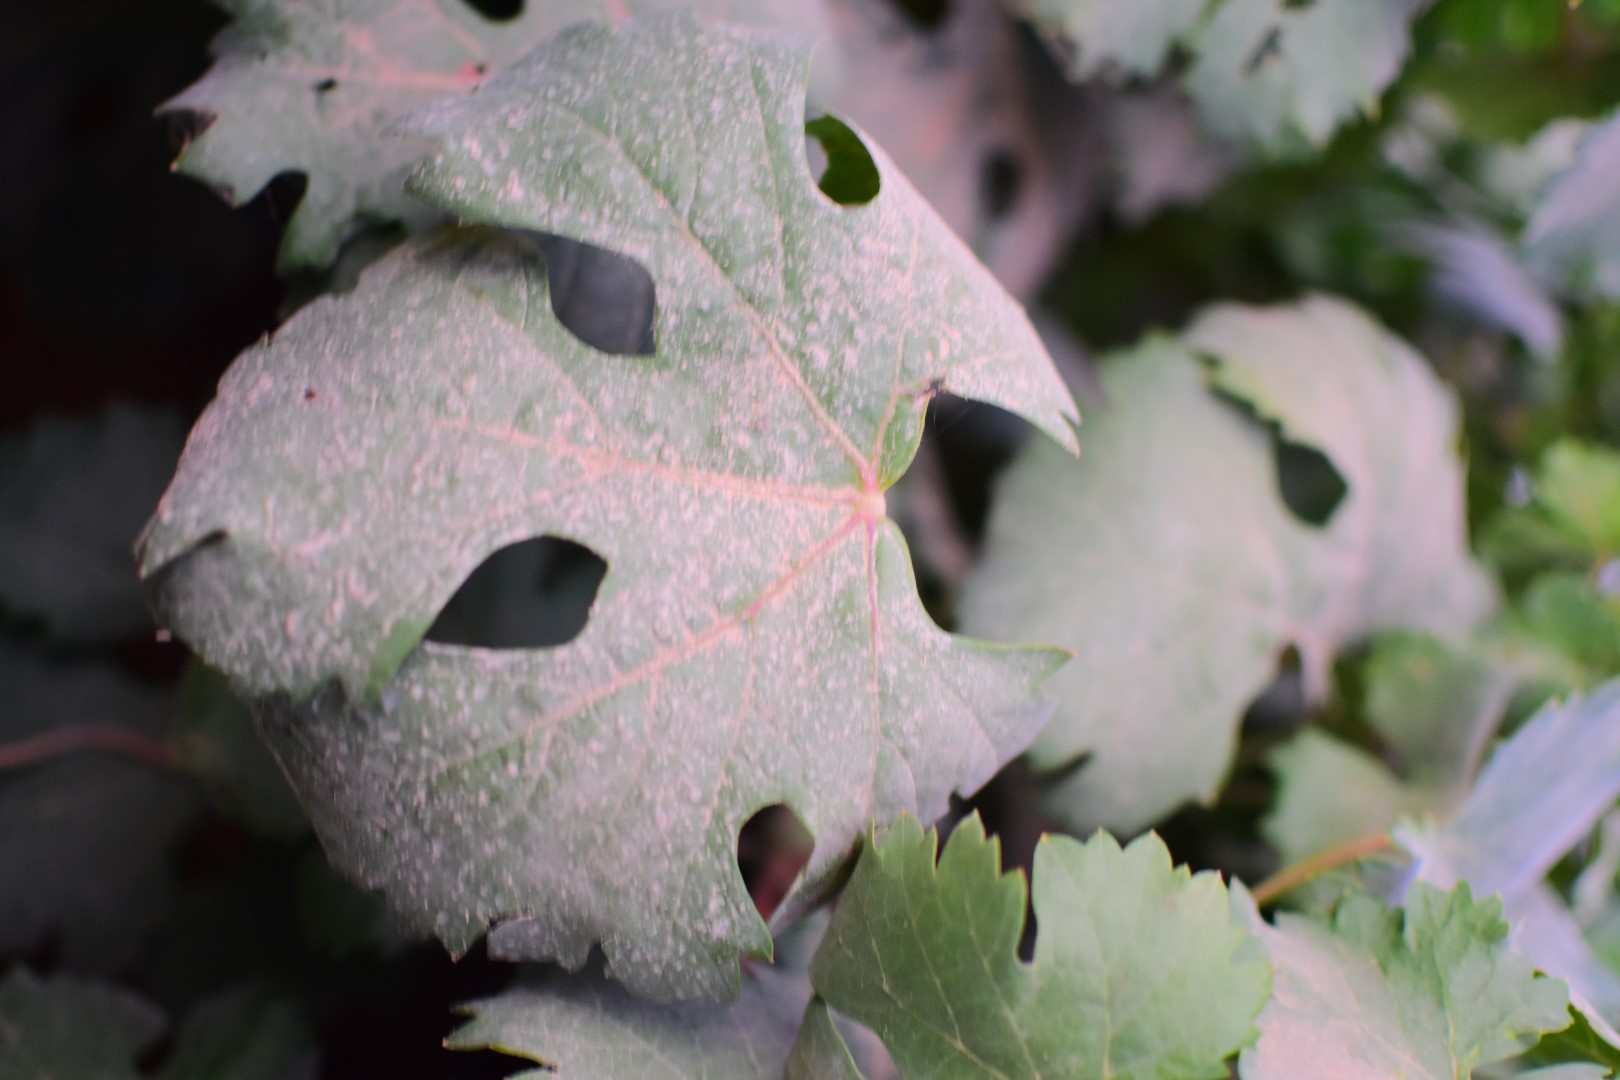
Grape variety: Aswud Balad